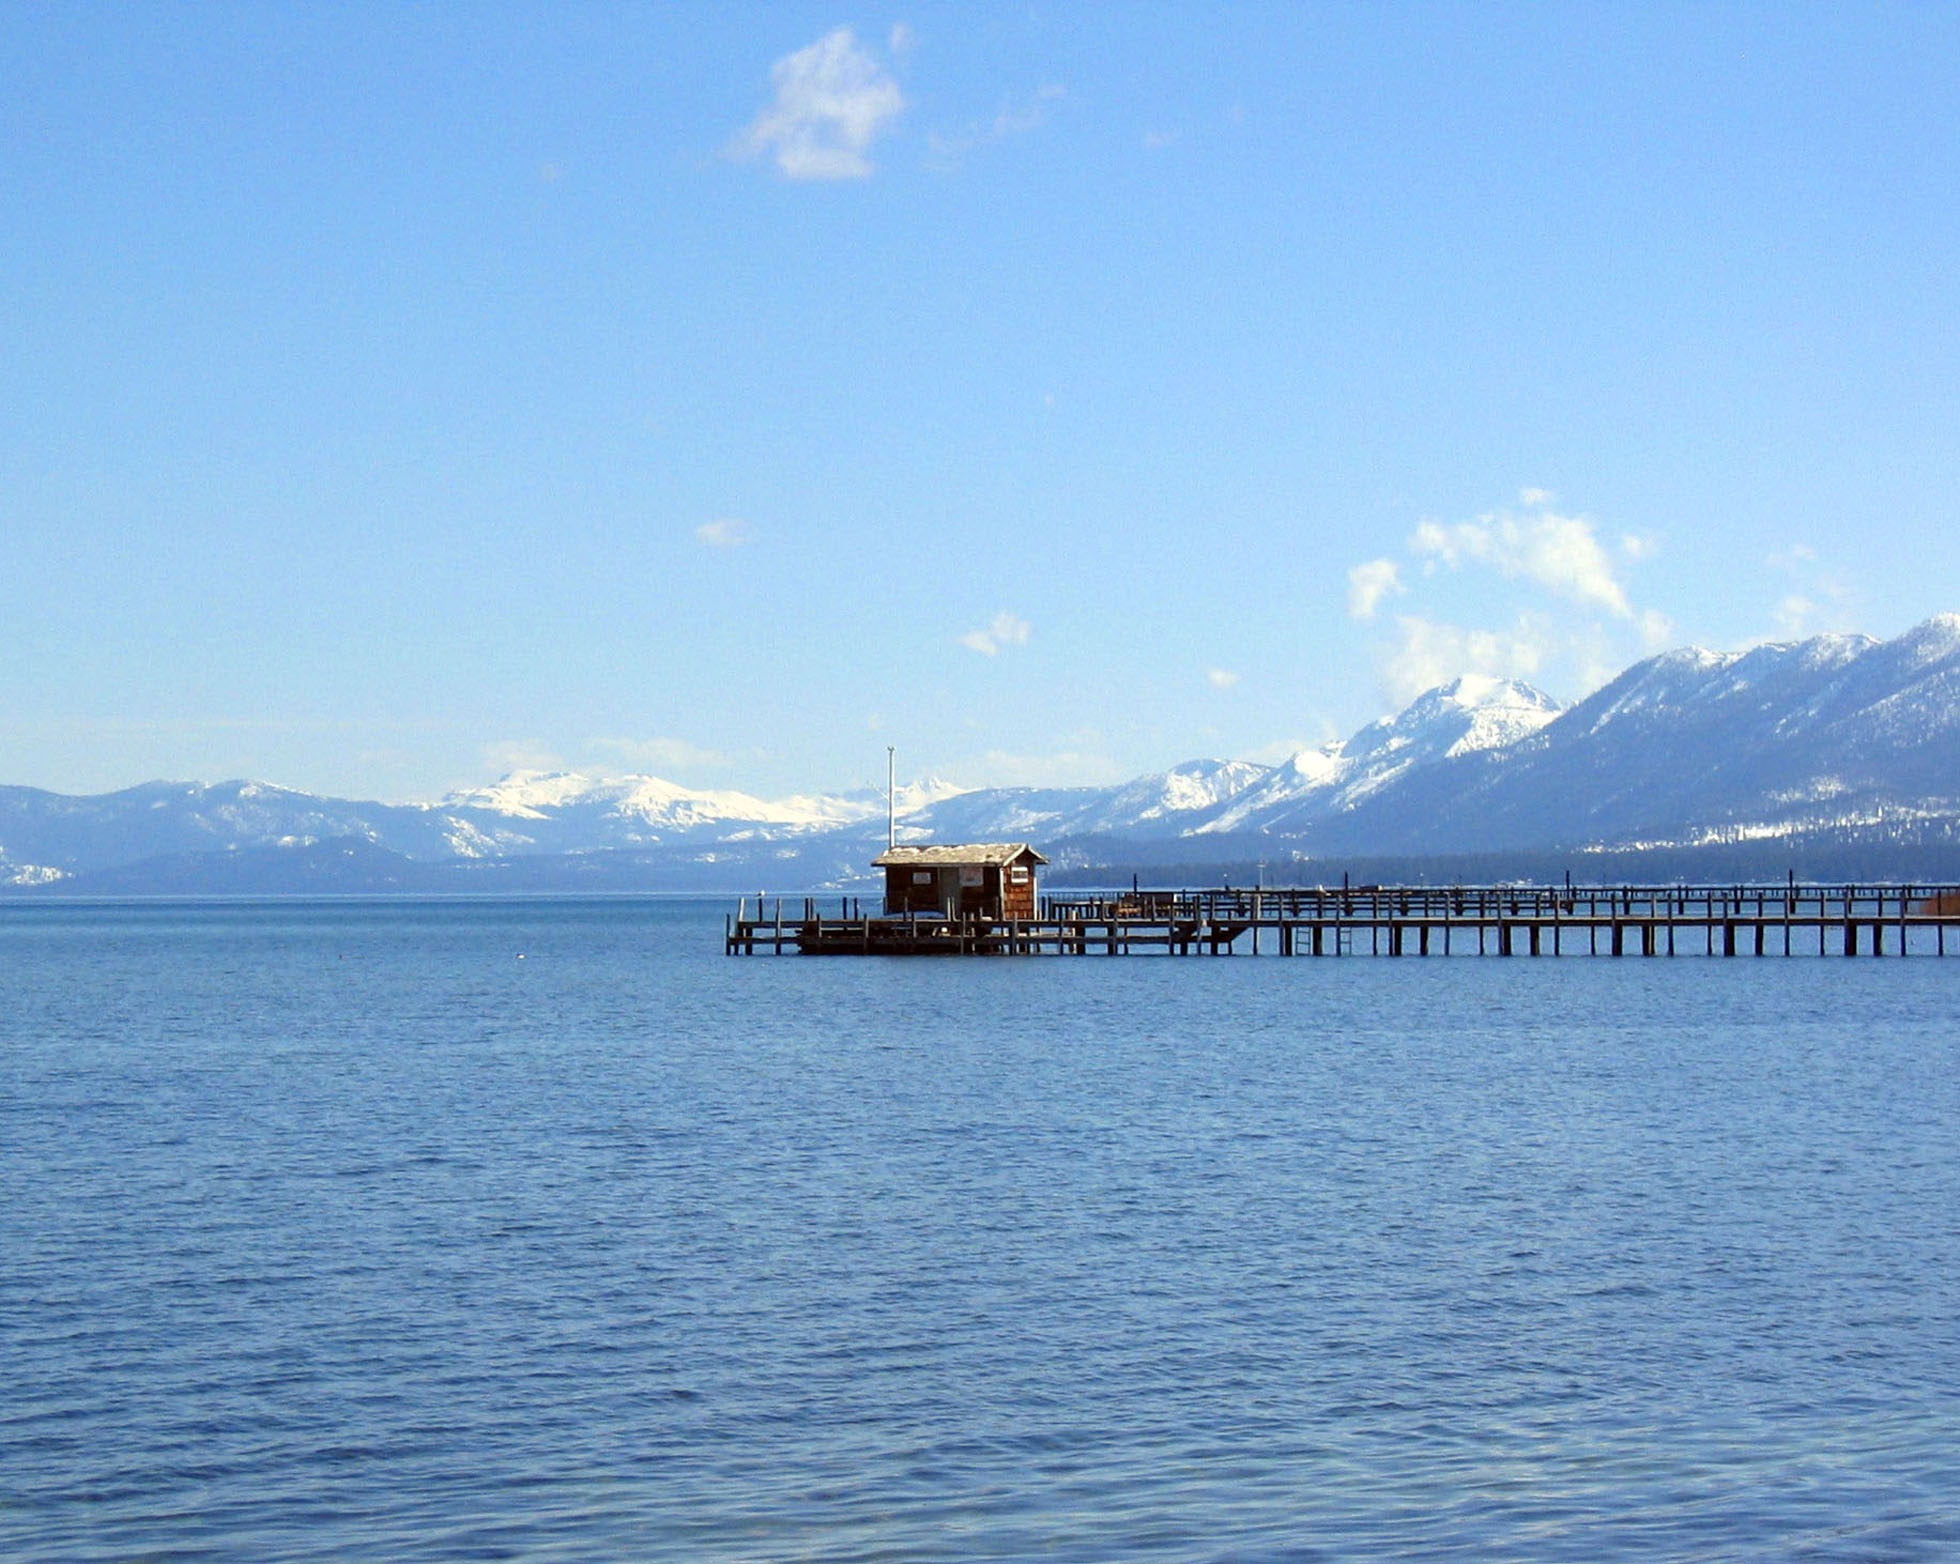
landscape, sea, coast, water, nature, outdoor, ocean, horizon, sky, shore, lake, pier, summer, vacation, travel, hut, seaside, clear, vehicle, tranquil, fishing, peaceful, seascape, calm, bay, blue, ferry, sunny, clouds, mountain lake, scene, channel, hut over lake